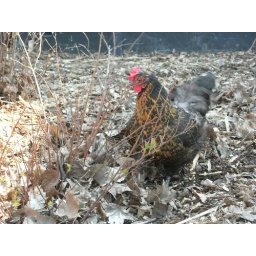
a day at a historic farm in Schaumburg, IL. sebastian saw this hen scratching the ground, so monkey see monkey do...